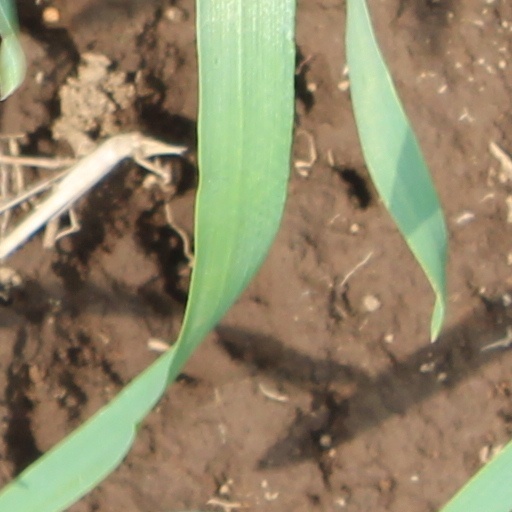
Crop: wheat